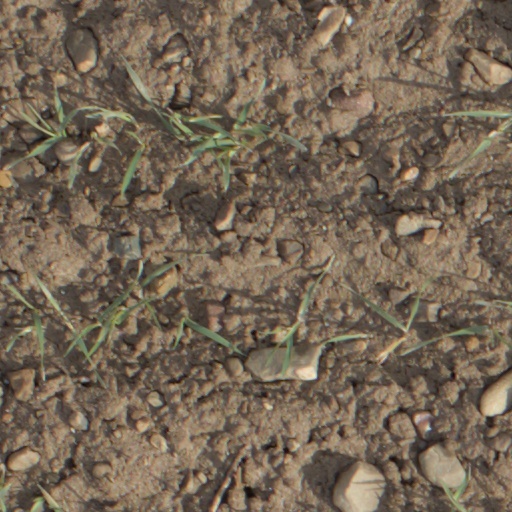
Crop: wheat